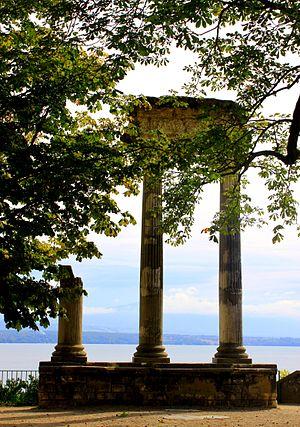
Suisse, canton de Vaud, Nyon, Colonia Iulia Equestris (ville romaine).